Webb Franklin

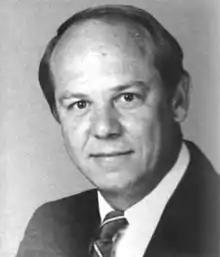

William Webster Franklin (born December 13, 1941) is an American lawyer, politician, and jurist from Mississippi. As a Republican, he served in the United States House of Representatives representing Mississippi's 2nd congressional district from 1983 to 1987.